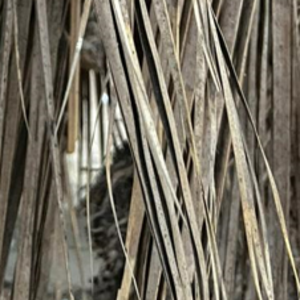
Label: Fusarium Wilt